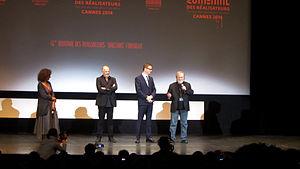
Édouard Waintrop, Nicolas Winding Refn et Tobe Hooper lors de la projection de Massacre à la tronçonneuse (version restaurée) à la Quinzaine des réalisateurs du Festival de Cannes 2014.
Nicolas Winding Refn [nekolæs venteŋ ˈʁɛfn̩] est un réalisateur, scénariste, producteur et acteur danois, né le 29 septembre 1970 à Copenhague.
Édouard Waintrop, né le 3 juin 1952, est un critique de cinéma, exploitant de salles et délégué général de la Quinzaine des réalisateurs du Festival de Cannes.